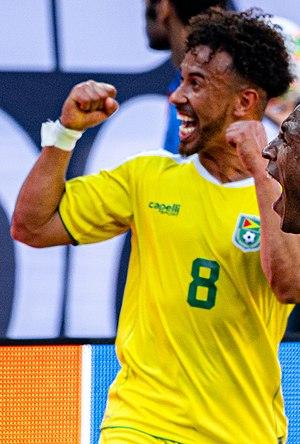
Sam Cox, né le 10 octobre 1990 à Londres, est un footballeur international guyanien jouant poste d’arrière droit ou de milieu défensif